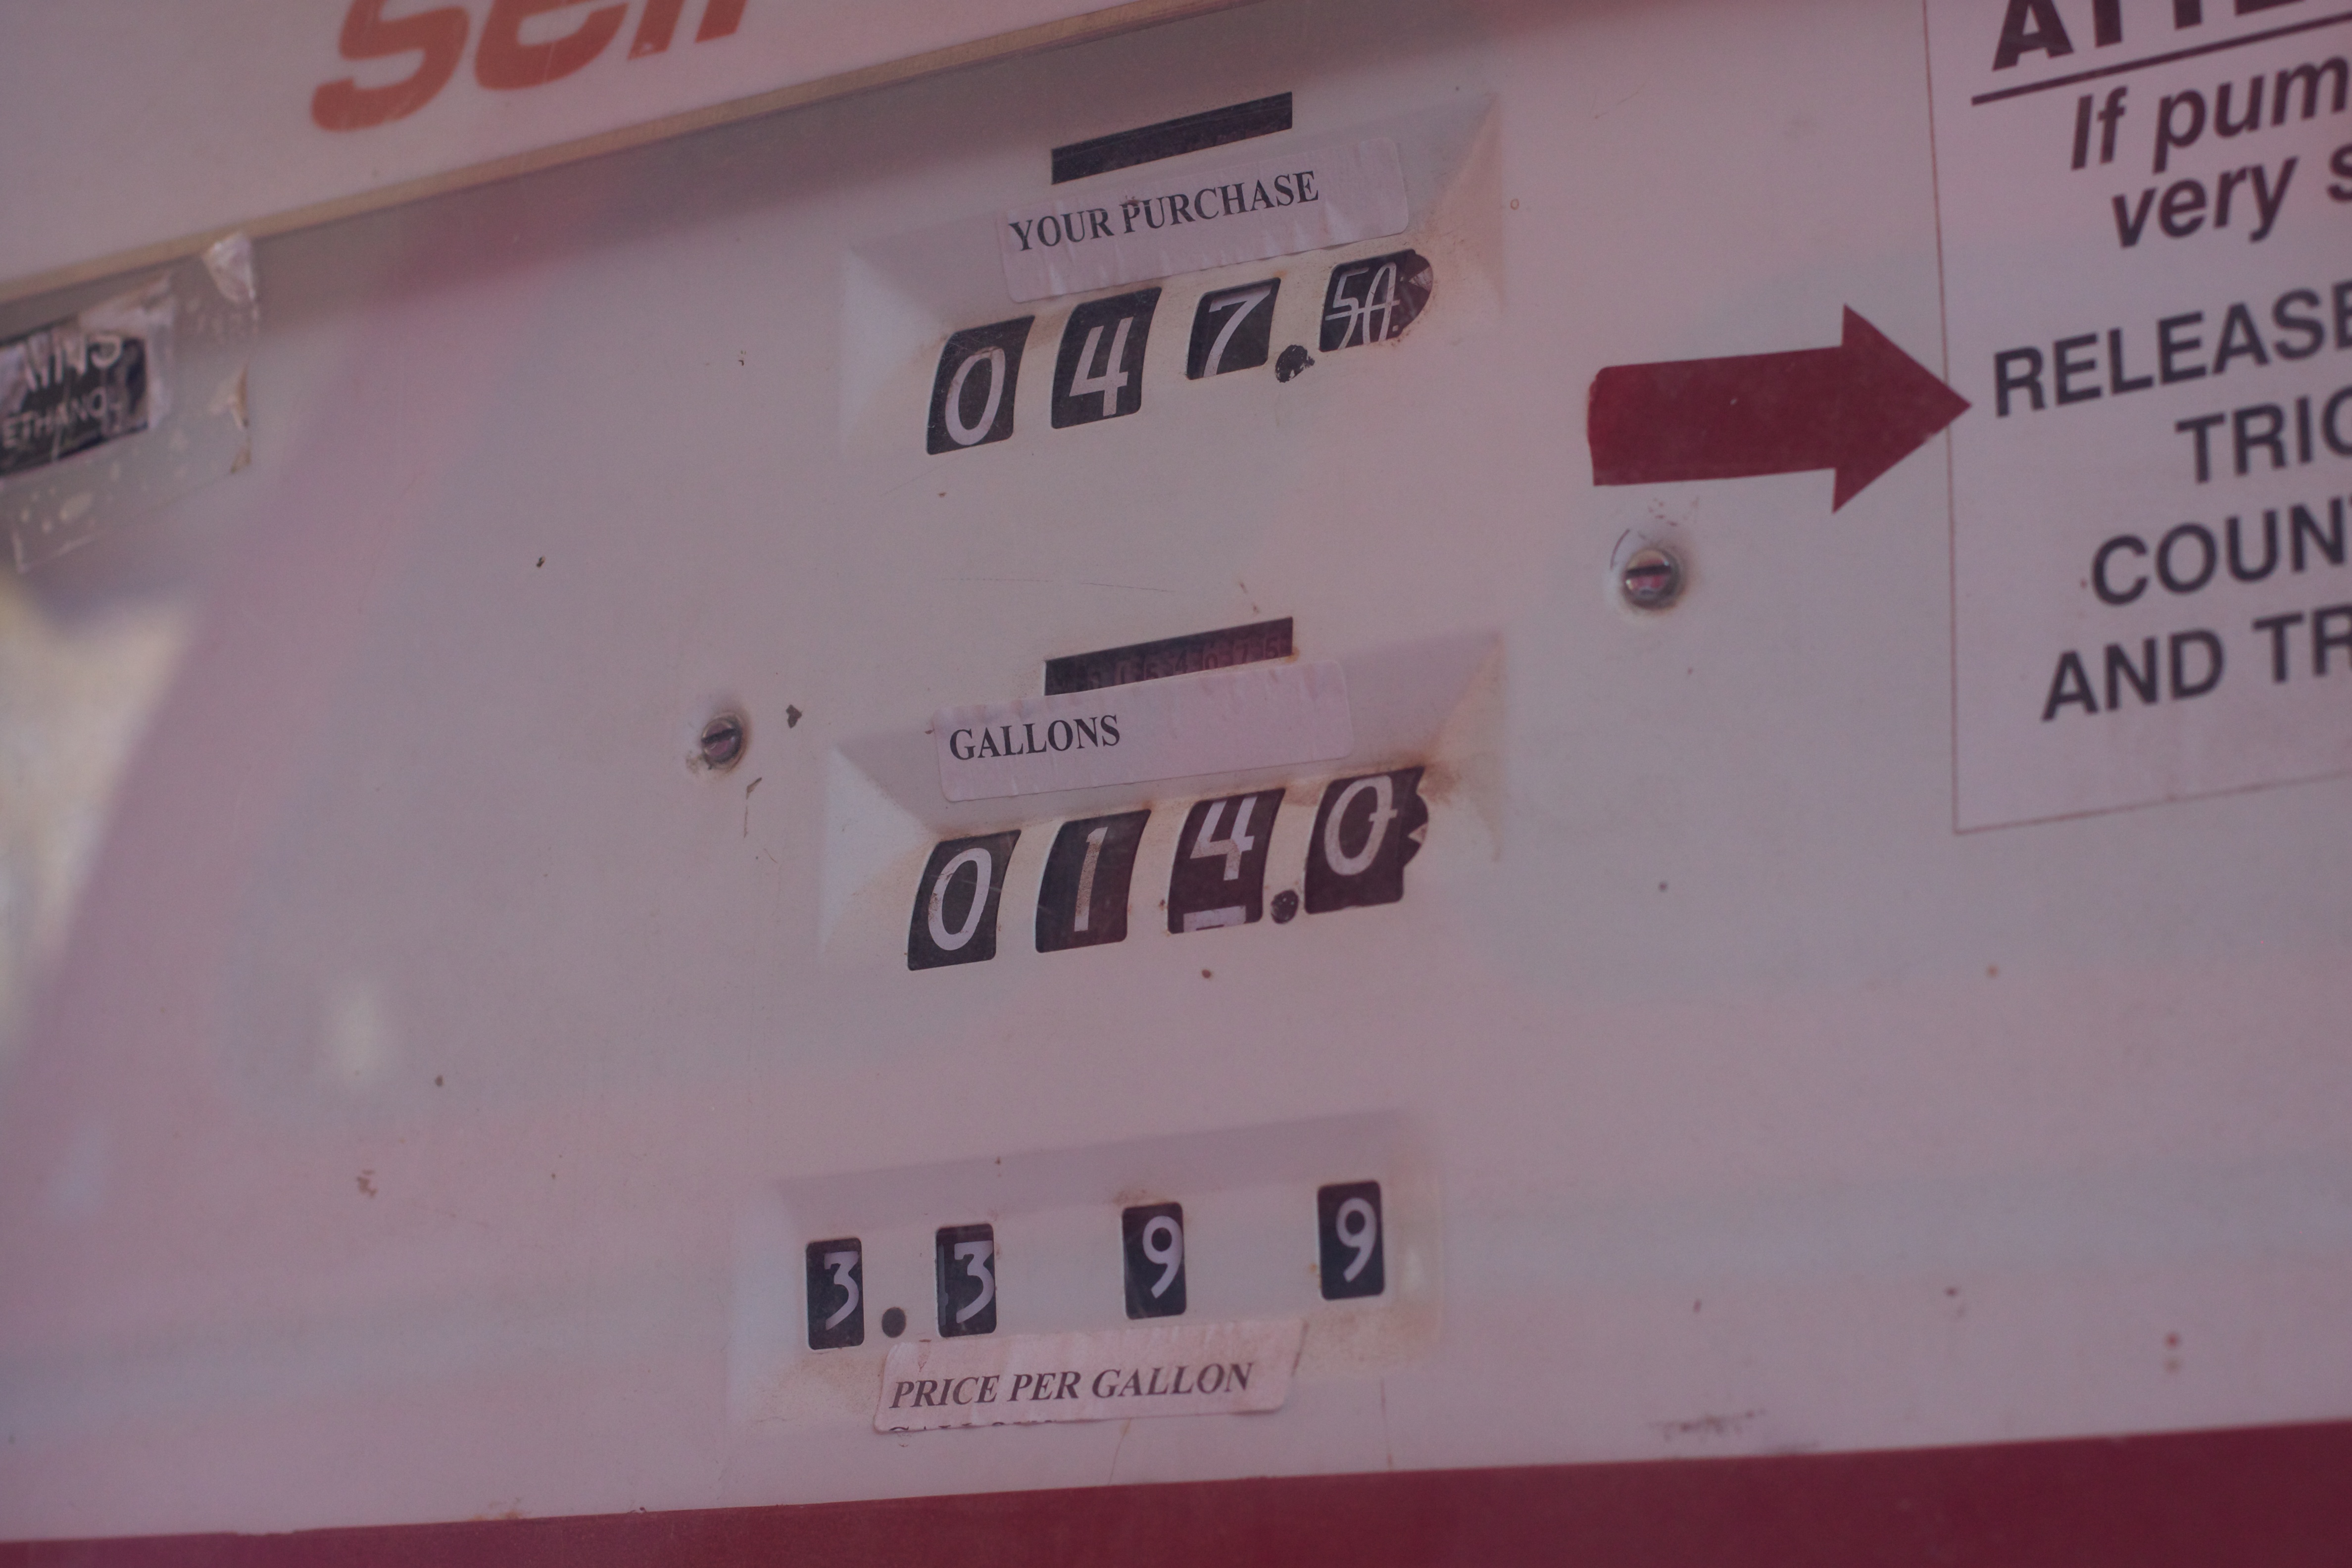
number, sign, signage, bumper, electronics, odyssey, automotive exterior, vehicle registration plate